Question: Please indicate a possible affordance area of the drink_with_wine glass that can be used for holding
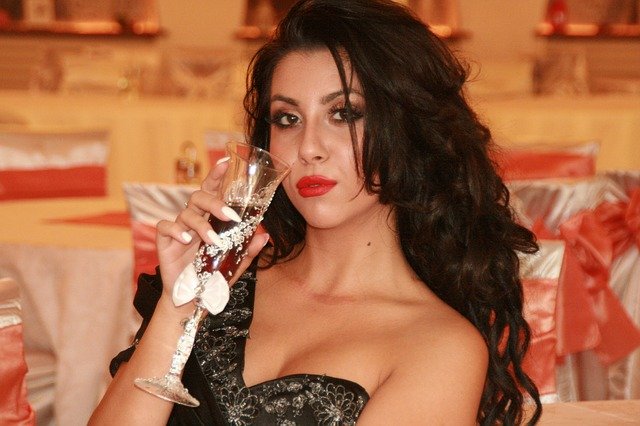
Answer: [131.5, 134, 291.5, 409]